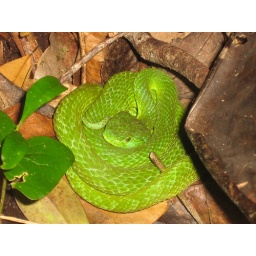
A Honduran Palm Viper curled up in a tree bough. These are Endemic to Honduran Cloud forest